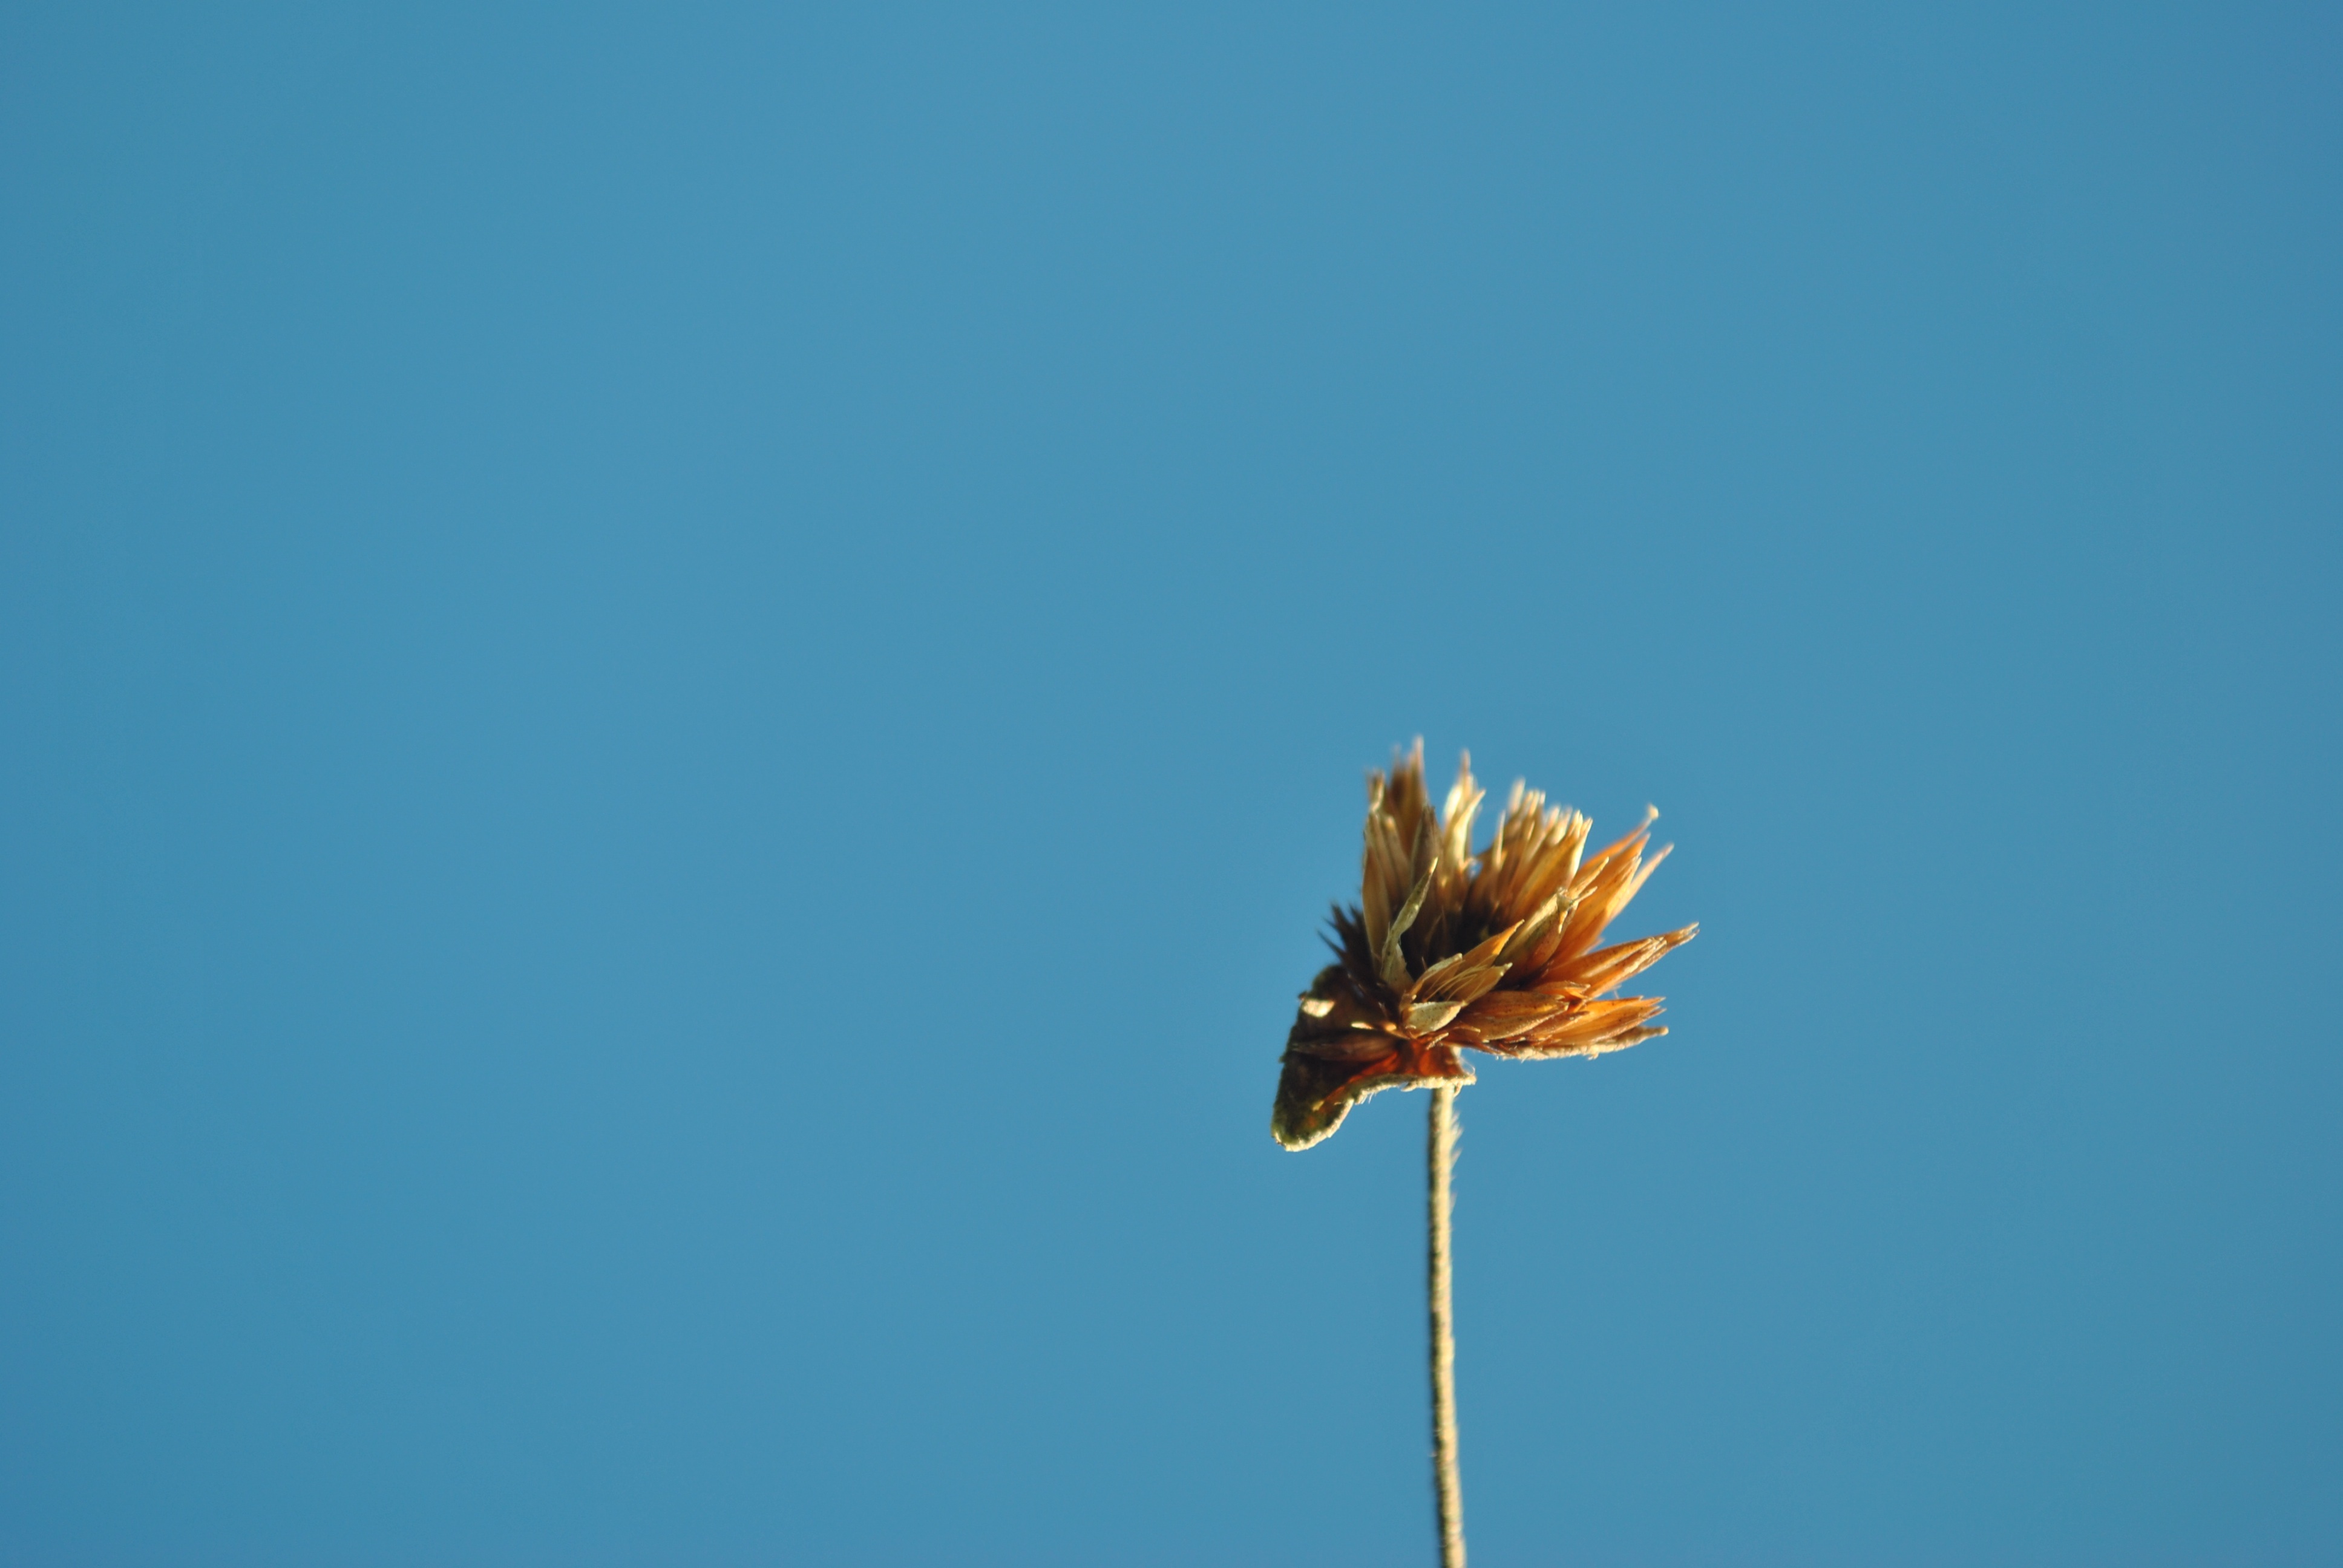
bird, wing, sky, leaf, flower, insect, blue, macro photography, grass family, perching bird